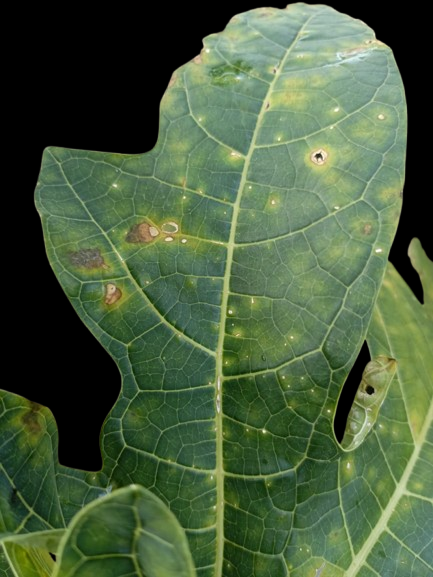
Crop: Papaya
Label: Curled_Yellow_Spot